Historic centre of Albano Laziale

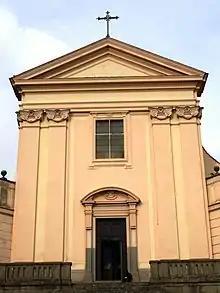
St. Paul's Church.

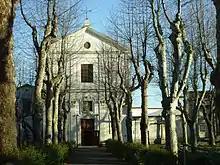
The church of Santa Maria della Stella.

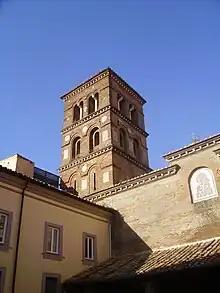
The Romanesque bell tower of the sanctuary of Santa Maria della Rotonda.

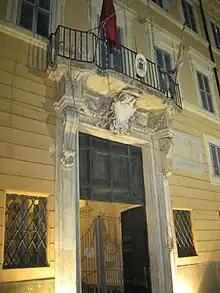
The portal of the bishop's palace.

The period beginning with the acquisition of the city to the direct rule of the Catholic Church is recognized as the happiest in Albano's history. Palazzo Savelli was converted back to the residence of the papal governor but also of illustrious guests of the pope, including James Francis Edward Stuart, pretender to the Kingdom of Great Britain in exile in Rome, and his son Henry Benedict Stuart, Duke of York, created cardinal bishop of the suburbicarian diocese of Frascati.